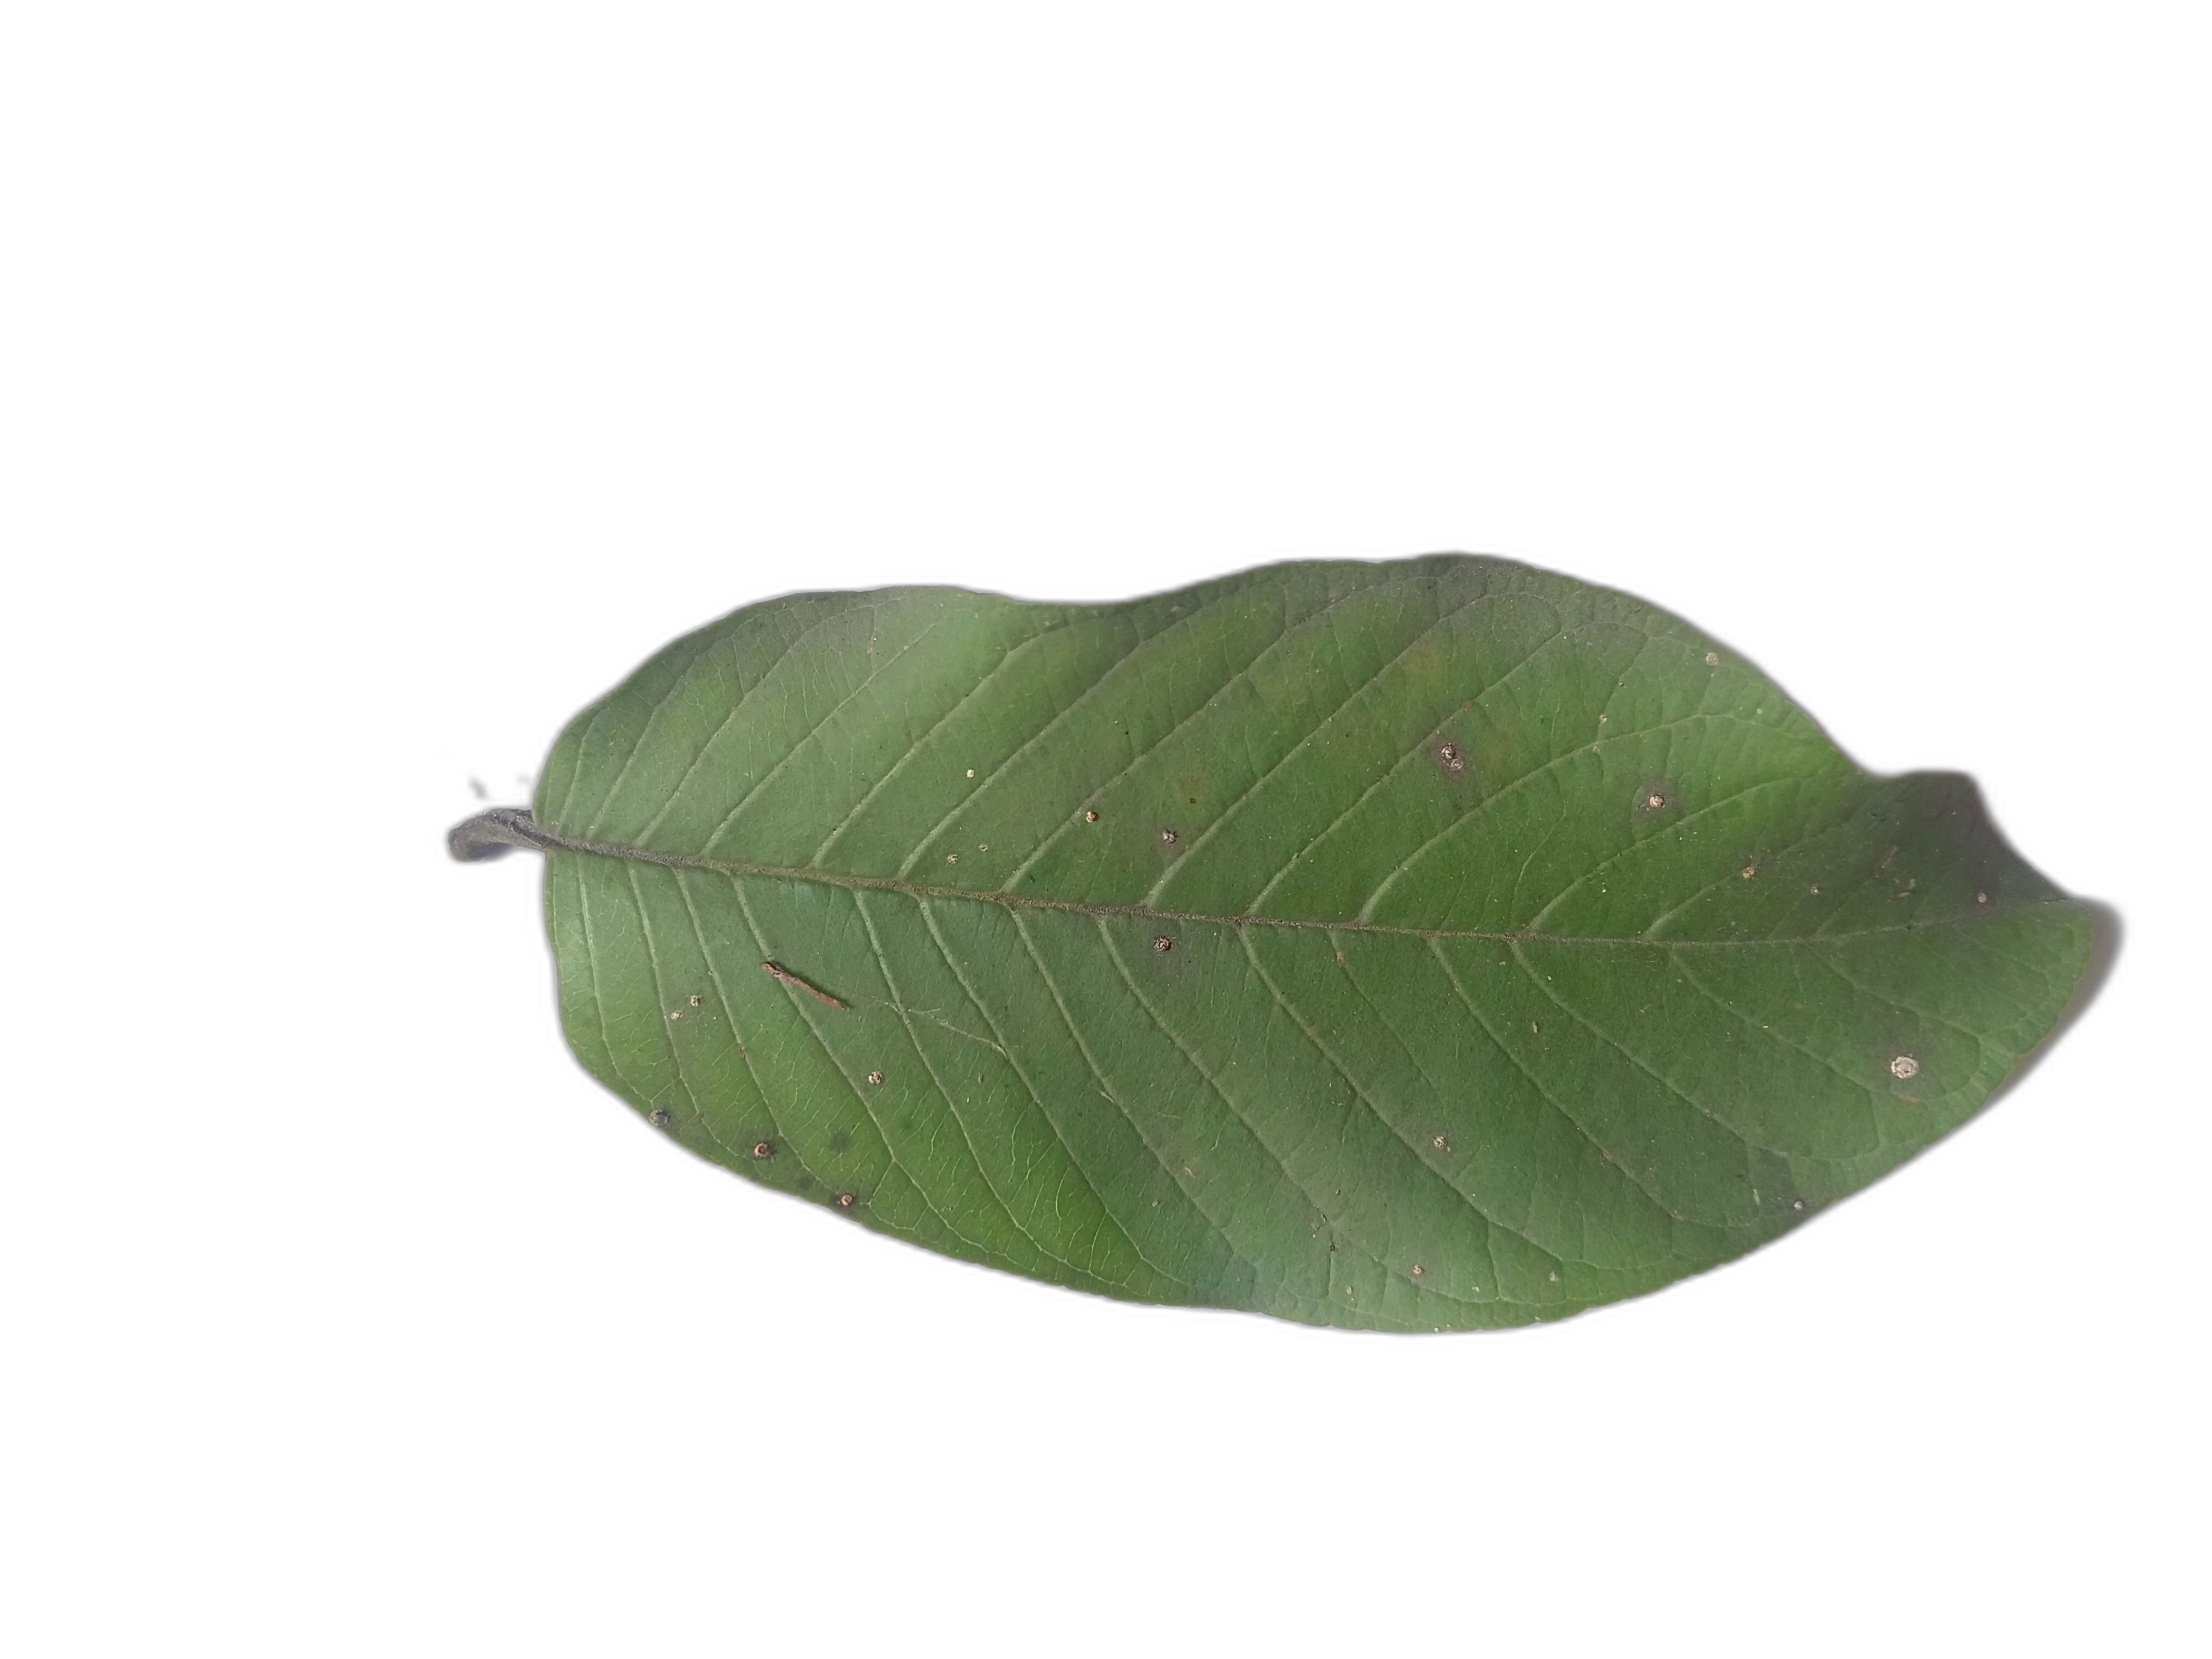
Plant part: leaf
Disease: Healthy